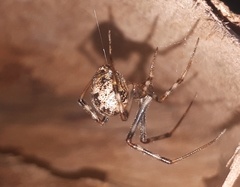
Species: Parasteatoda_tepidariorum